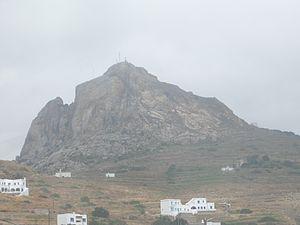
Tinos est une île du nord des Cyclades grecques, dans la mer Égée méridionale. Elle se situe entre Andros et Mykonos. Son port principal et sa capitale, Tinos, est dominé par l'imposant rocher de l'Exombourgo. Ses habitants sont appelés les Tiniotes.